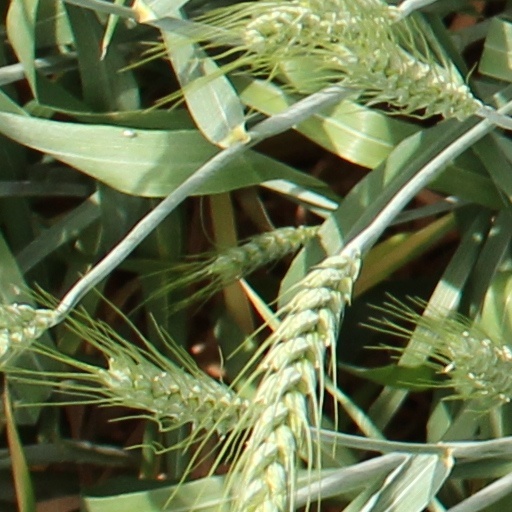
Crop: wheat